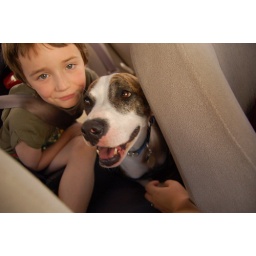
boy and dog in car-1